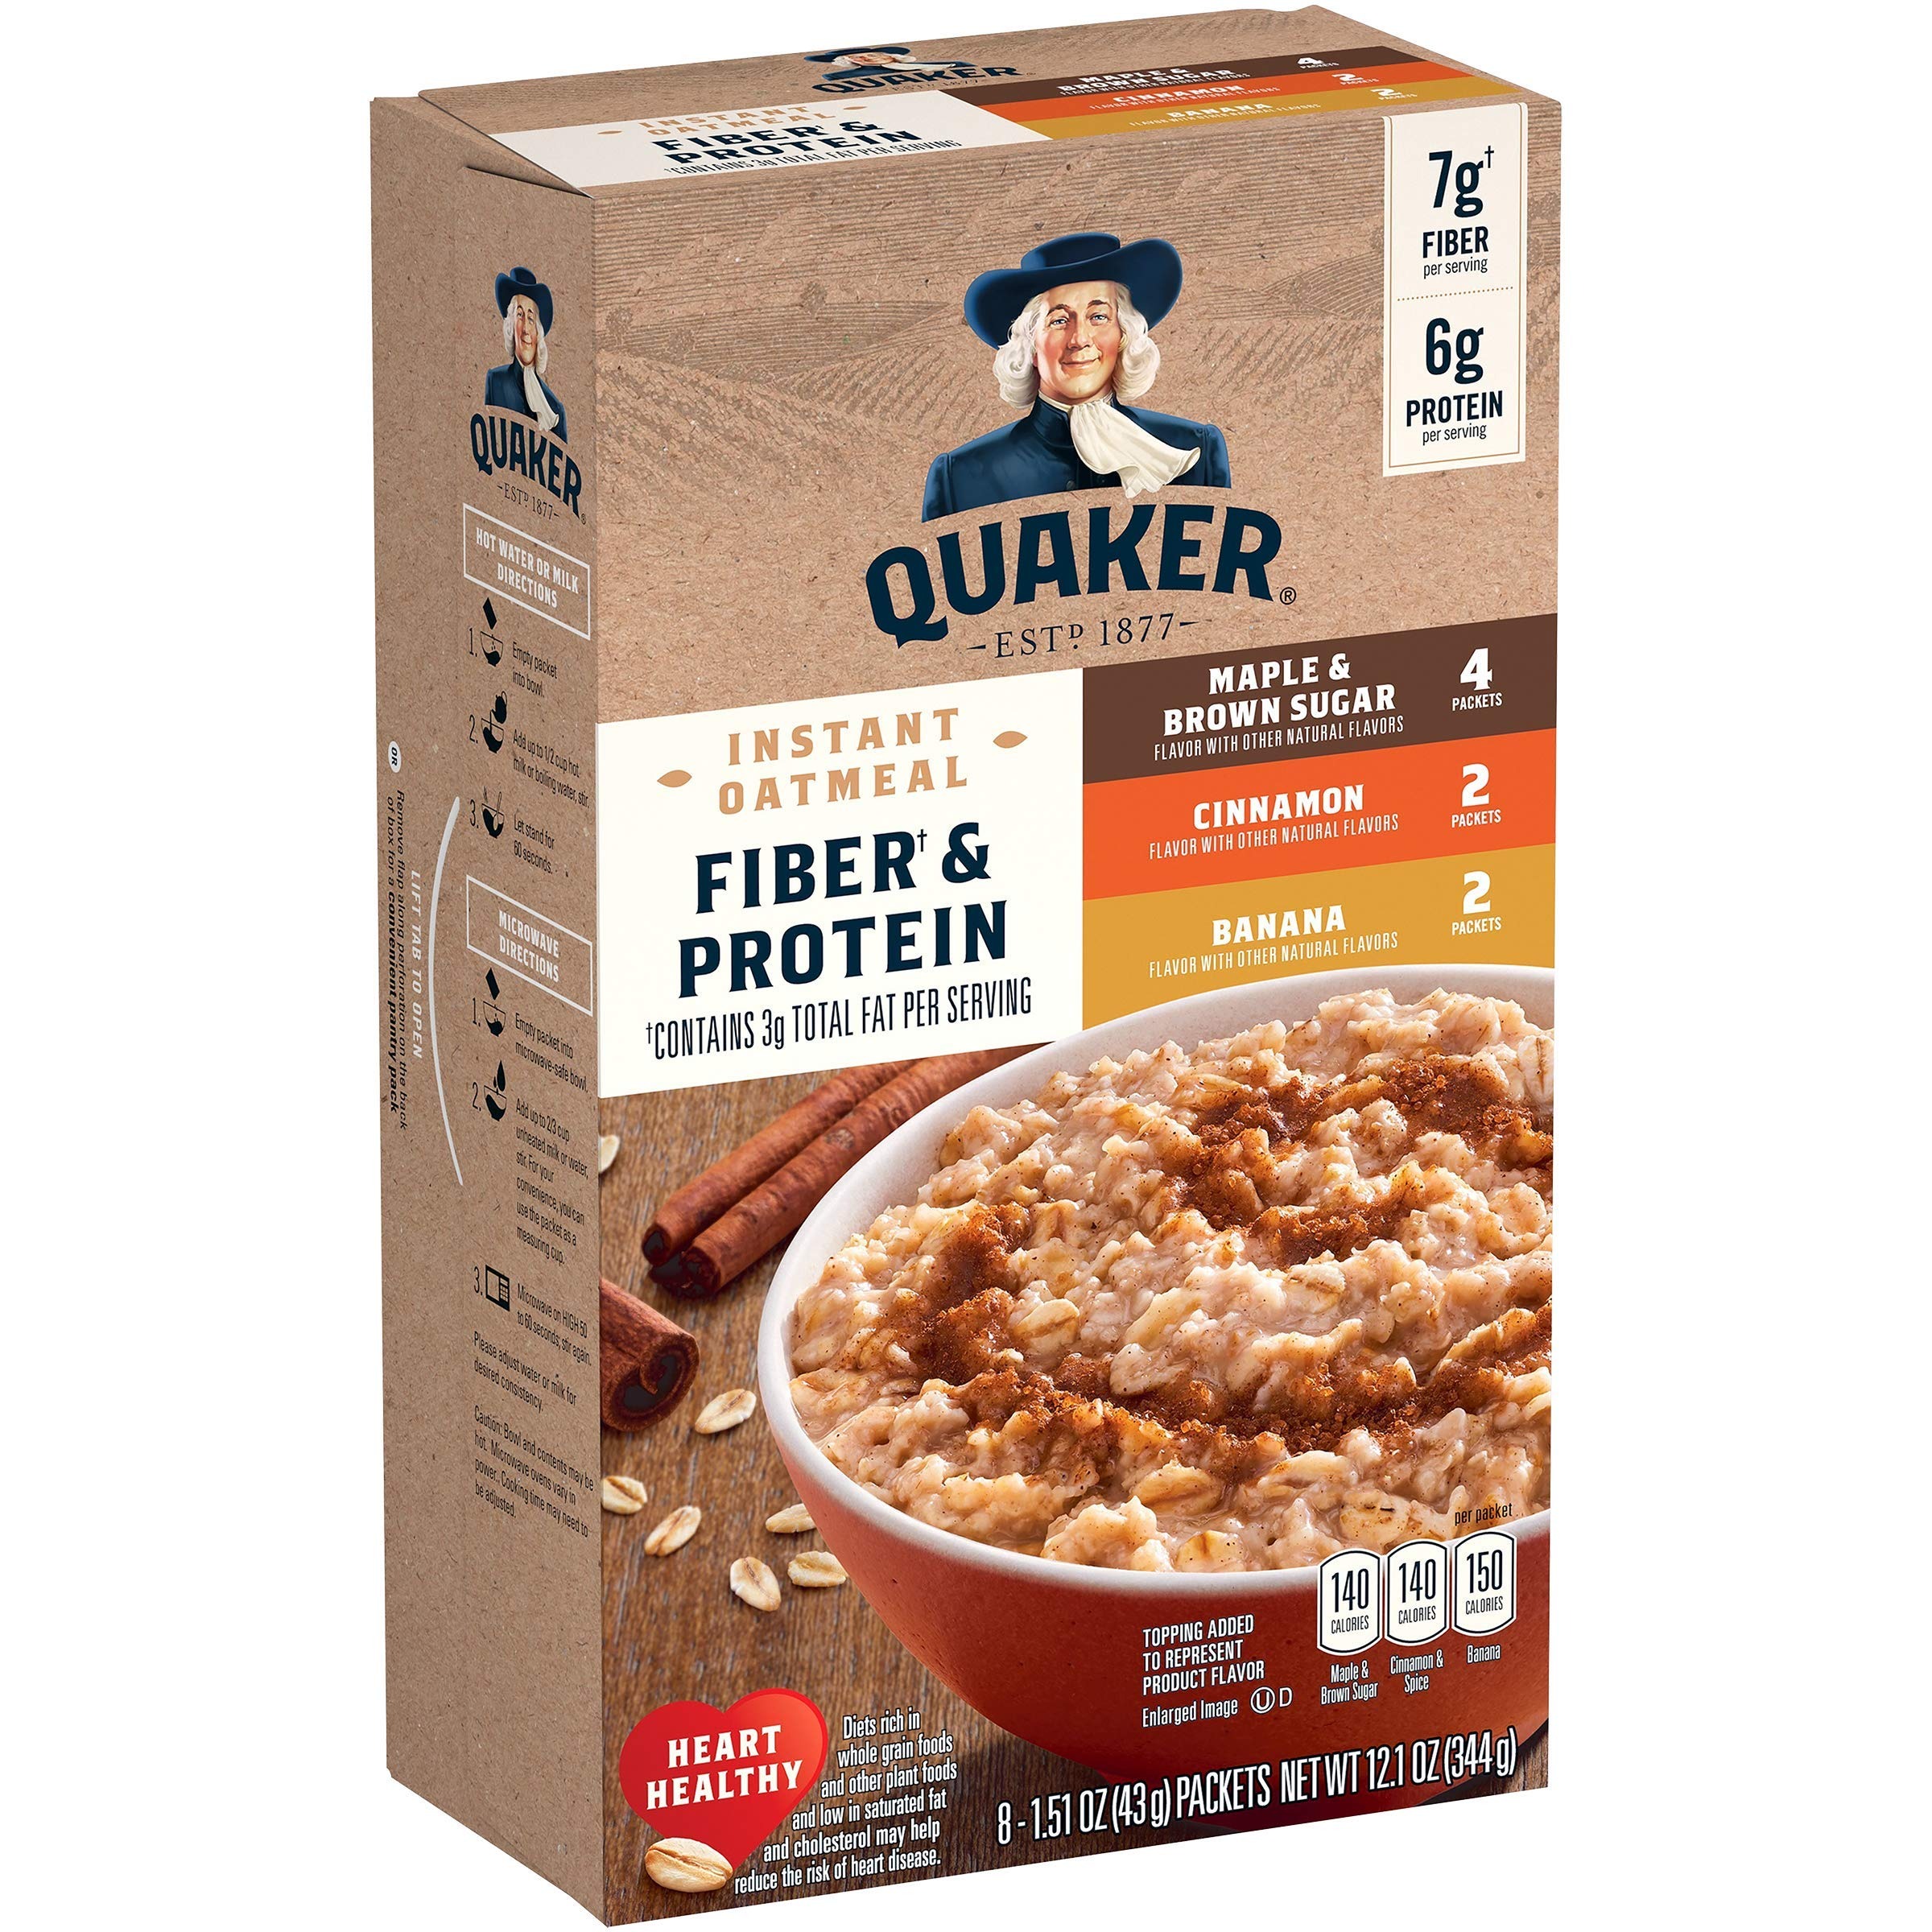
Item Name: Quaker Instant Oatmeal Fiber Protein Variety Pack 8, 12.1 Ounce
Bullet Point 1: Includes 8 individual packets of Quaker Fiber & Protein Instant Oatmeal
Bullet Point 2: Start your day off right, enjoying a good source of the recommended daily value of Fiber and Protein.
Bullet Point 3: With 7g of protein and 6g of fiber, Fiber & Protein Oatmeal helps set you up for success for the remainder of your day.
Bullet Point 4: Made with Heart Healthy 100% Whole Grain Quaker Oats
Bullet Point 5: No artificial preservatives or flavors
Value: 12.1
Unit: Ounce

Price: 7.99